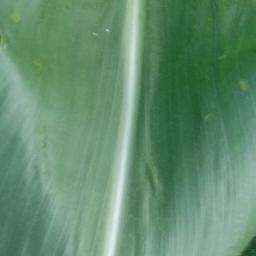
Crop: corn
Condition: (maize)_healthy